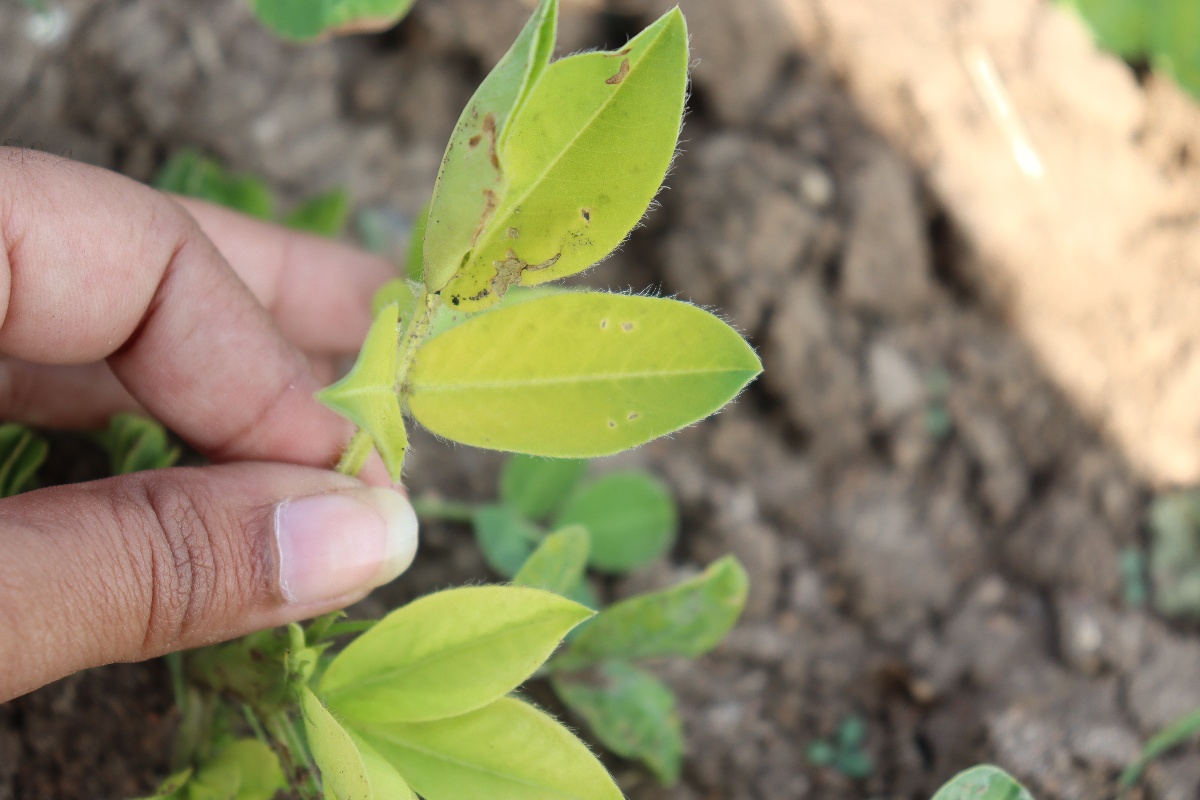
Label: nutrition deficiency